Todd Miller (journalist)

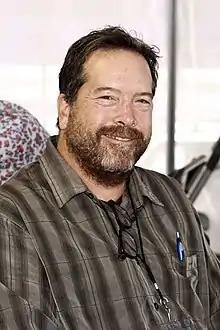
Miller at the 2019 Texas Book Festival

Todd Miller is a journalist based in Tucson, Arizona. He is most notably the author of "Storming the Wall: Climate Change, Migration, and Homeland Security" (2017).